Badrinath Temple

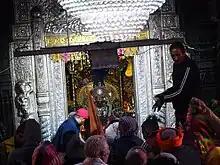
Badrinath deity inside the sanctum sanctorum of temple

According to Hindu legend, Vishnu sat in meditation at this place. During his meditation, Vishnu was unaware of cold weather. Lakshmi, his consort, protected him in the form of the Badri tree (jujube or Indian date, called 'ber' in Hindi). Pleased by the devotion of Lakshmi, Vishnu named the place "Badrika Ashrama". According to Atkinson (1979), the place used to be a jujube forest, which is not found there today. Vishnu in the form of Badrinath is depicted in the temple sitting in the "padmasana" posture. According to the legend, Vishnu was chastised by sage Narada, who saw Vishnu's consort, Lakshmi, massaging his feet. Vishnu went to Badrinath to perform austerity, meditating for a long time in padmasana.